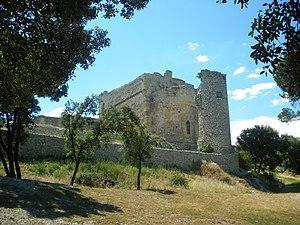
église Sainte Marie du Monastère du Thouzon, Le Thor, Vaucluse
Le château de Thouzon, aujourd'hui situé sur la commune du Thor, en Vaucluse, en France, est un ancien monastère fortifié ayant appartenu aux Bénédictins. L'église Sainte-Marie et la chapelle saint-Pierre qui le composent font l'objet d'une inscription au titre des monuments historiques par arrêté du 18 juin 1987.
Cet article recense les monuments historiques du département de Vaucluse, en France.